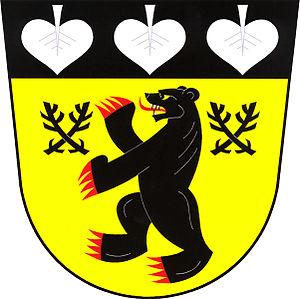
Ralsko est une ville du district de Česká Lípa, dans la région de Liberec, en République tchèque. Sa population s'élevait à 2 105 habitants en 2018.